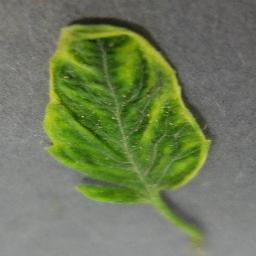
Label: Tomato___Tomato_Yellow_Leaf_Curl_Virus